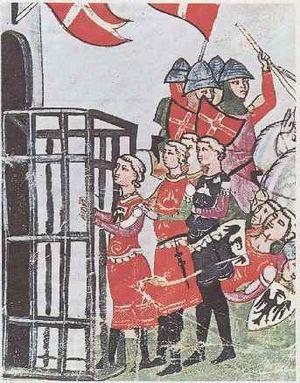
Cette page concerne l'année 1249 du calendrier julien.
Cet article présente les faits marquants de l'histoire de la ville de Bologne.